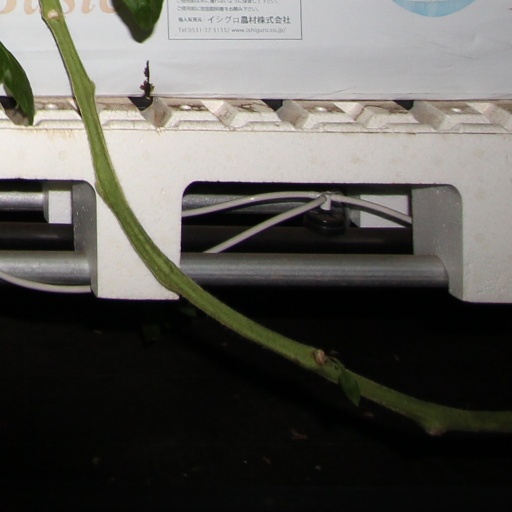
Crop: tomato